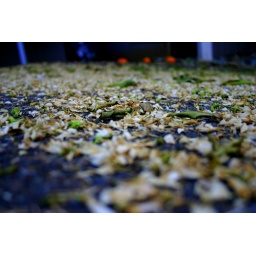
beneath the orange tree